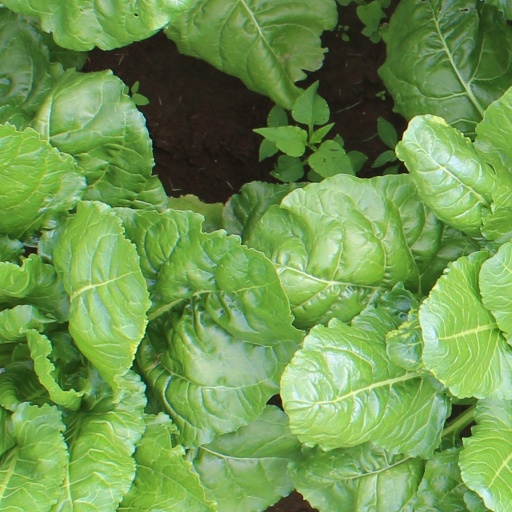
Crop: sugar beet